NAA (Arlington, Virginia)

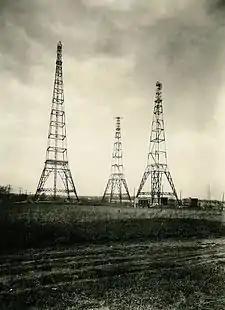
Arlington "three sisters" wireless towers (1913)

NAA was a major radio facility located at 701 Courthouse Road in Arlington, Virginia. It was operated by the U.S. Navy from 1913 until 1941. The station was originally constructed as the Navy's first high-powered transmitter for communicating with its bases across the U.S. and the Caribbean. During its years of operation NAA was best known for broadcasting daily time signals, however, it also provided a variety of additional services, using multiple transmitters operating on frequencies ranging from longwave to shortwave. The station also conducted extensive experimental work, including, in 1915, the Navy's first transatlantic transmission of speech.